Islamic attitudes towards science

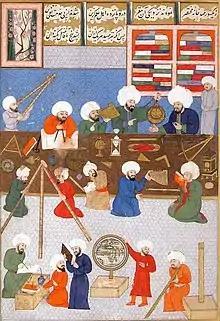
Work in the observatorium of Taqi al-Din

One of the earliest accounts of the use of science in the Islamic world is during the eighth and sixteenth centuries, known as the Islamic Golden Age. It is also known as "Arabic science" because of the majority of texts that were translated from Greek into Arabic. The mass translation movement, that occurred in the ninth century allowed for the integration of science into the Islamic world. The teachings from the Greeks were now translated and their scientific knowledge was now passed on to the Arab world. Despite these conditions, not all scientists during this period were Muslim or Arab, as there were a number of notable non-Arab scientists (most notably Persians), as well as some non-Muslim scientists, who contributed to scientific studies in the Muslim world.